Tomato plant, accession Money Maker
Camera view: horizontal (90 deg, fisheye); turntable rotation: 210 degrees
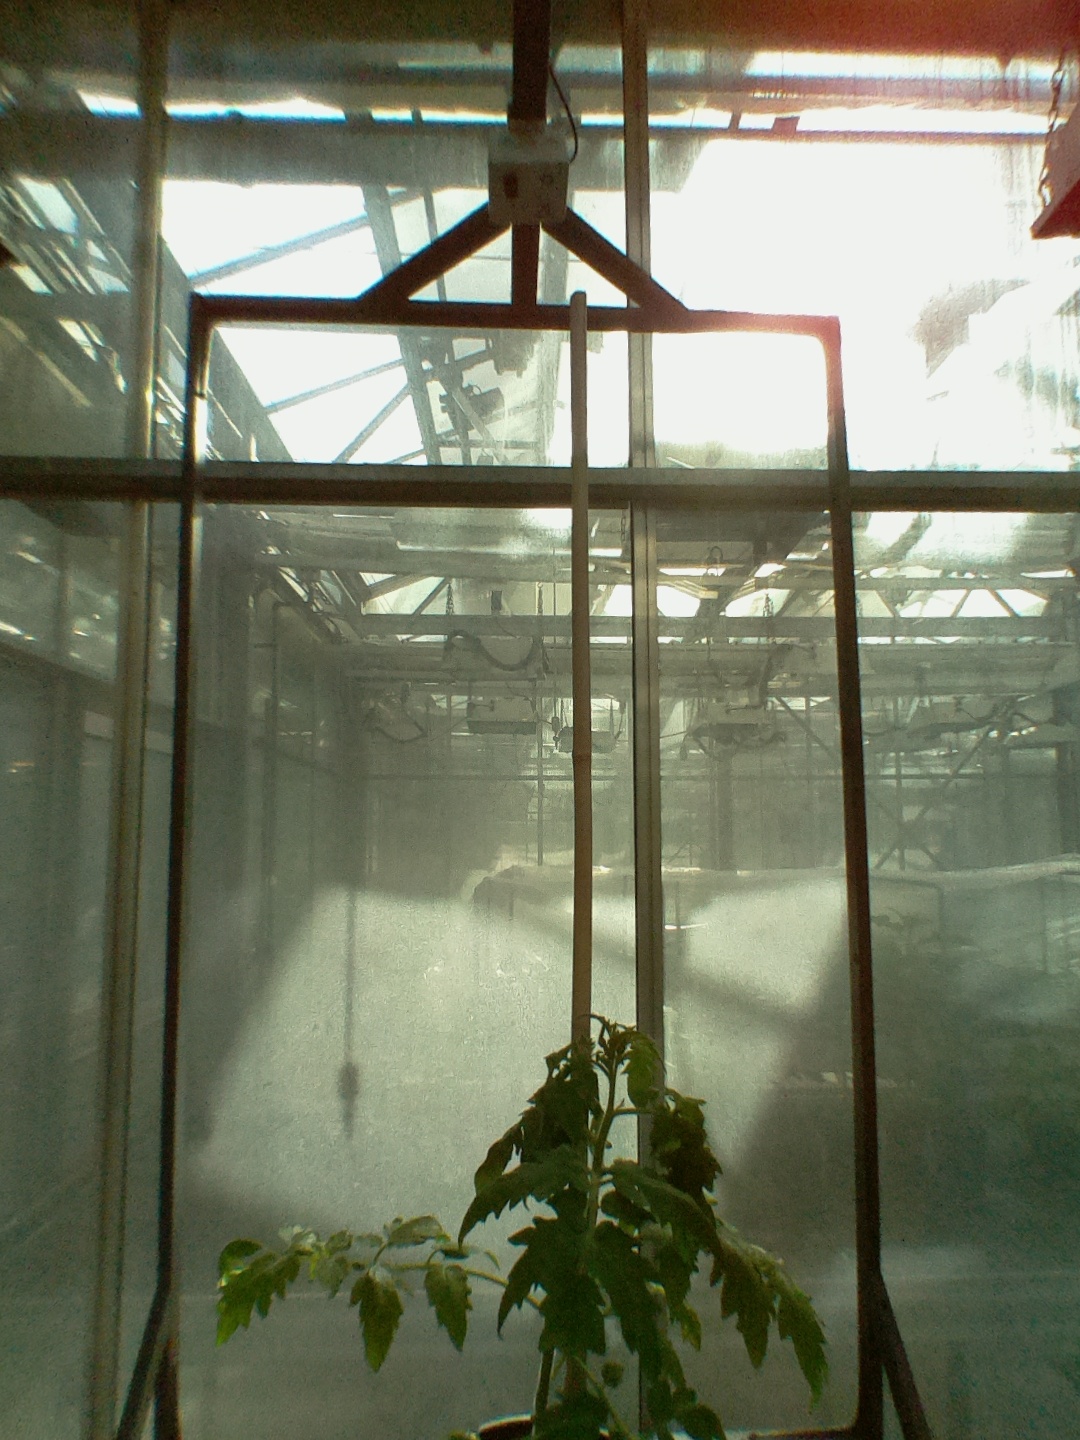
BBCH growth stage 14: 8 of true leaves visible